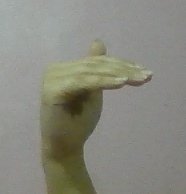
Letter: khaa